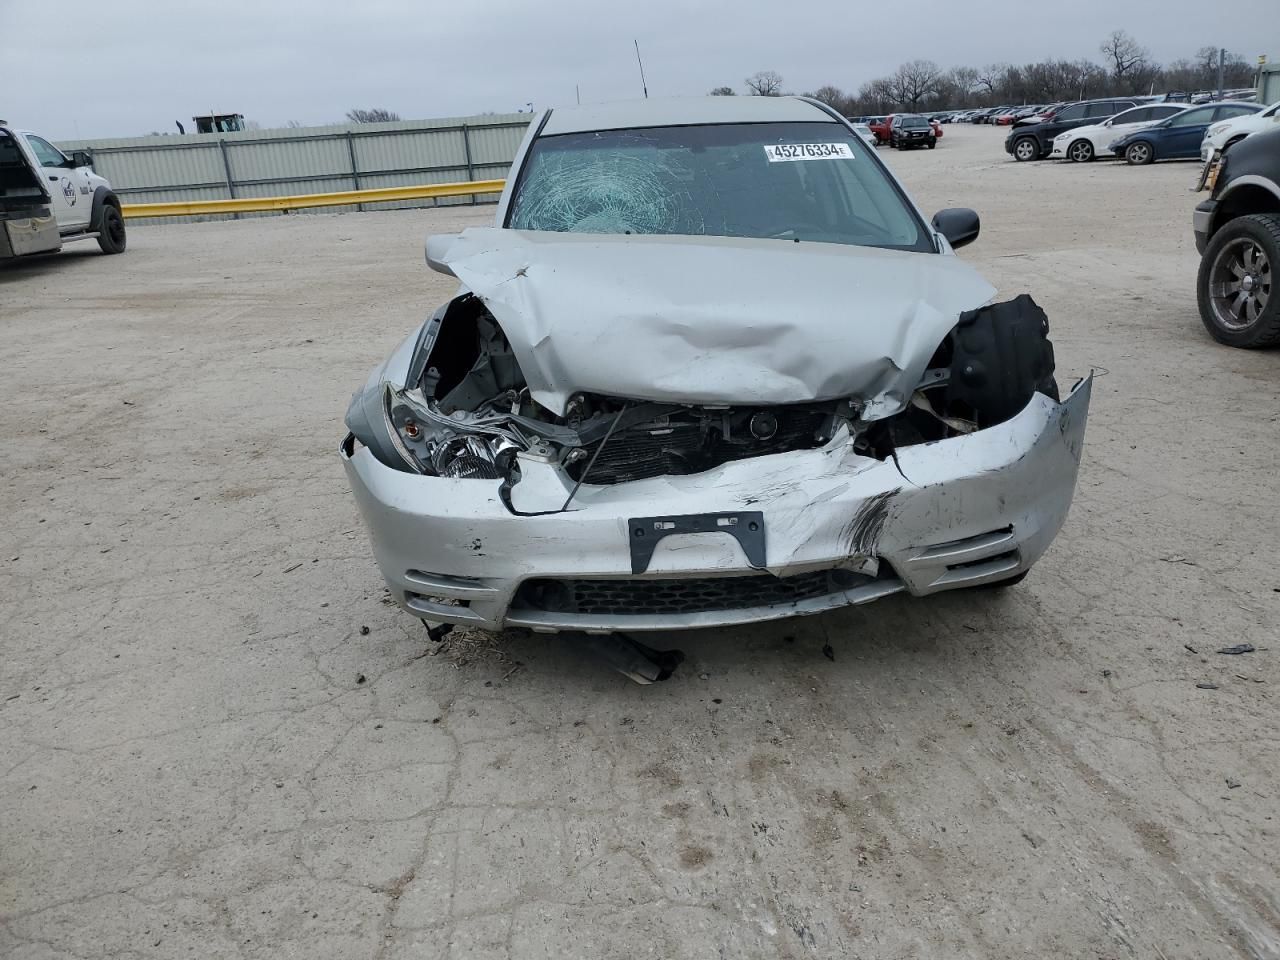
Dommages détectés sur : plaque d'immatriculation avant, pare-choc avant, feu avant droit, feu avant gauche, capot, pare-brise avant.
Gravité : majeur